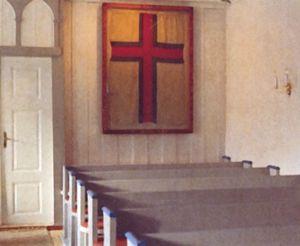
Le drapeau des îles Féroé est composé d'une croix scandinave.